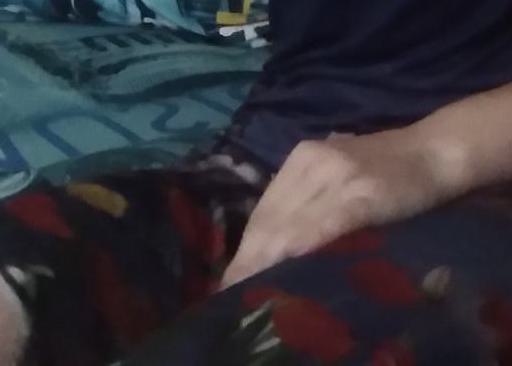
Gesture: no_gesture